Tramp species

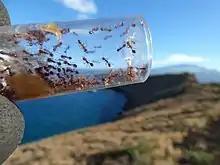
A vial filled with fire ants ("Solenopsis geminata"), a species identified as a human health hazard.

Tramp species can have similar effects to invasive species, and in some literature the term "tramp" species is used as a synonym for invasive. As such they can outcompete and displace local fauna, decreasing species richness. They can also have direct impacts on human health, such as is the case with "Solenopsis geminata" and "Brachyponera senaarensis". Both of these venomous species have been known to bite humans, often times causing severe anaphylactic reactions; this has made them known public health hazards in the regions they are found. Tramp species can also be nuisance pests, damaging housing structures and crops. However, it is important to note that tramp species are not always invasive, and can cohabitate without harming local environments or species assemblages.